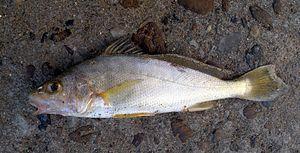
La province de Santiago del Estero est une province de l'Argentine, située dans la région du Gran Chaco, dans le centre-nord du pays. Sa capitale est la ville de Santiago del Estero. En 2010 la population recensée se montait à 896 461 habitants. En 2018 sa population était estimée à 958 000 habitants.
Les Sciaenidés forment une famille de poissons perciformes regroupant environ 275 espèces dans 70 genres.